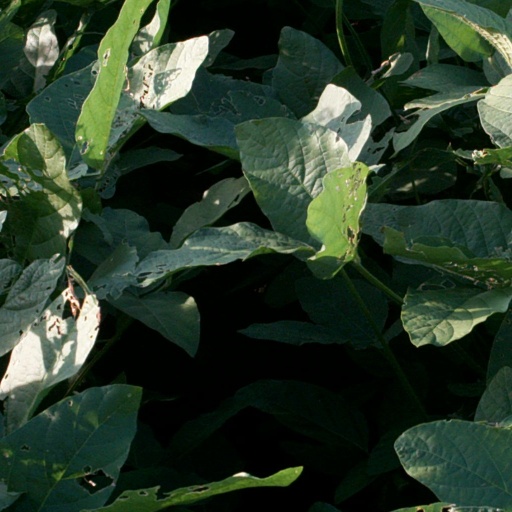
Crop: soybean